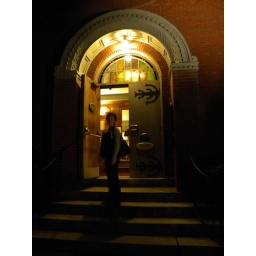
the entrance. the big stained glass window is right above this.